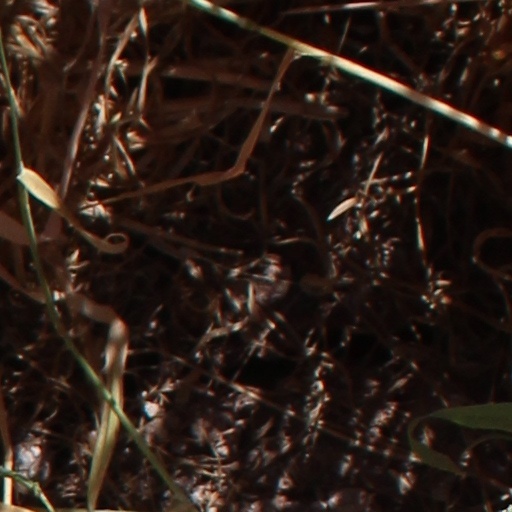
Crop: wheat